Alfred Bendiner

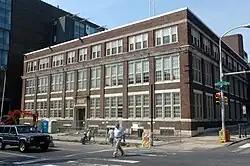
Moore School of Engineering Building, 33rd & Walnut Streets, Philadelphia

Following graduation, he was employed as a draftsman in the office of Stewardson & Page for a couple years, before being hired by Cret. Bendiner worked on major Cret projects such as the Detroit Institute of Arts (1927), the Hartford County Courthouse (1929), and the Folger Shakespeare Library (1932). He also did early work on three battle memorials for American military cemeteries in Europe: the Château-Thierry American Monument (1937) and the Somme American Cemetery and Memorial (1937), in France; and the Flanders Field American Cemetery and Memorial (1937), in Belgium.